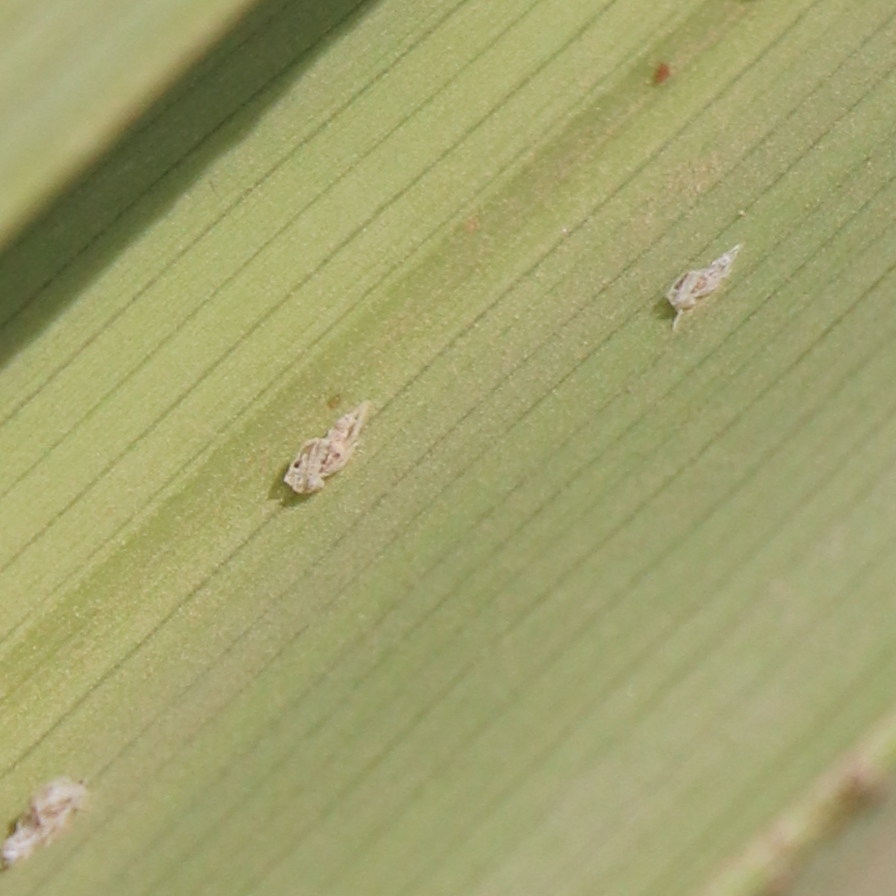
Label: Bug